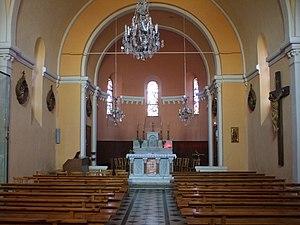
intérieur de l'église Saint Julien
L'église Saint-Julien est érigée dans la commune de Talencieux, département de l'Ardèche en région Auvergne-Rhône-Alpes. Son architecture de style néobyzantin serait l'œuvre de l'architecte annonéen Elie Borione. L'édifice est situé au chef-lieu de la commune de Talencieux, à proximité de la route départementale n°370 B.